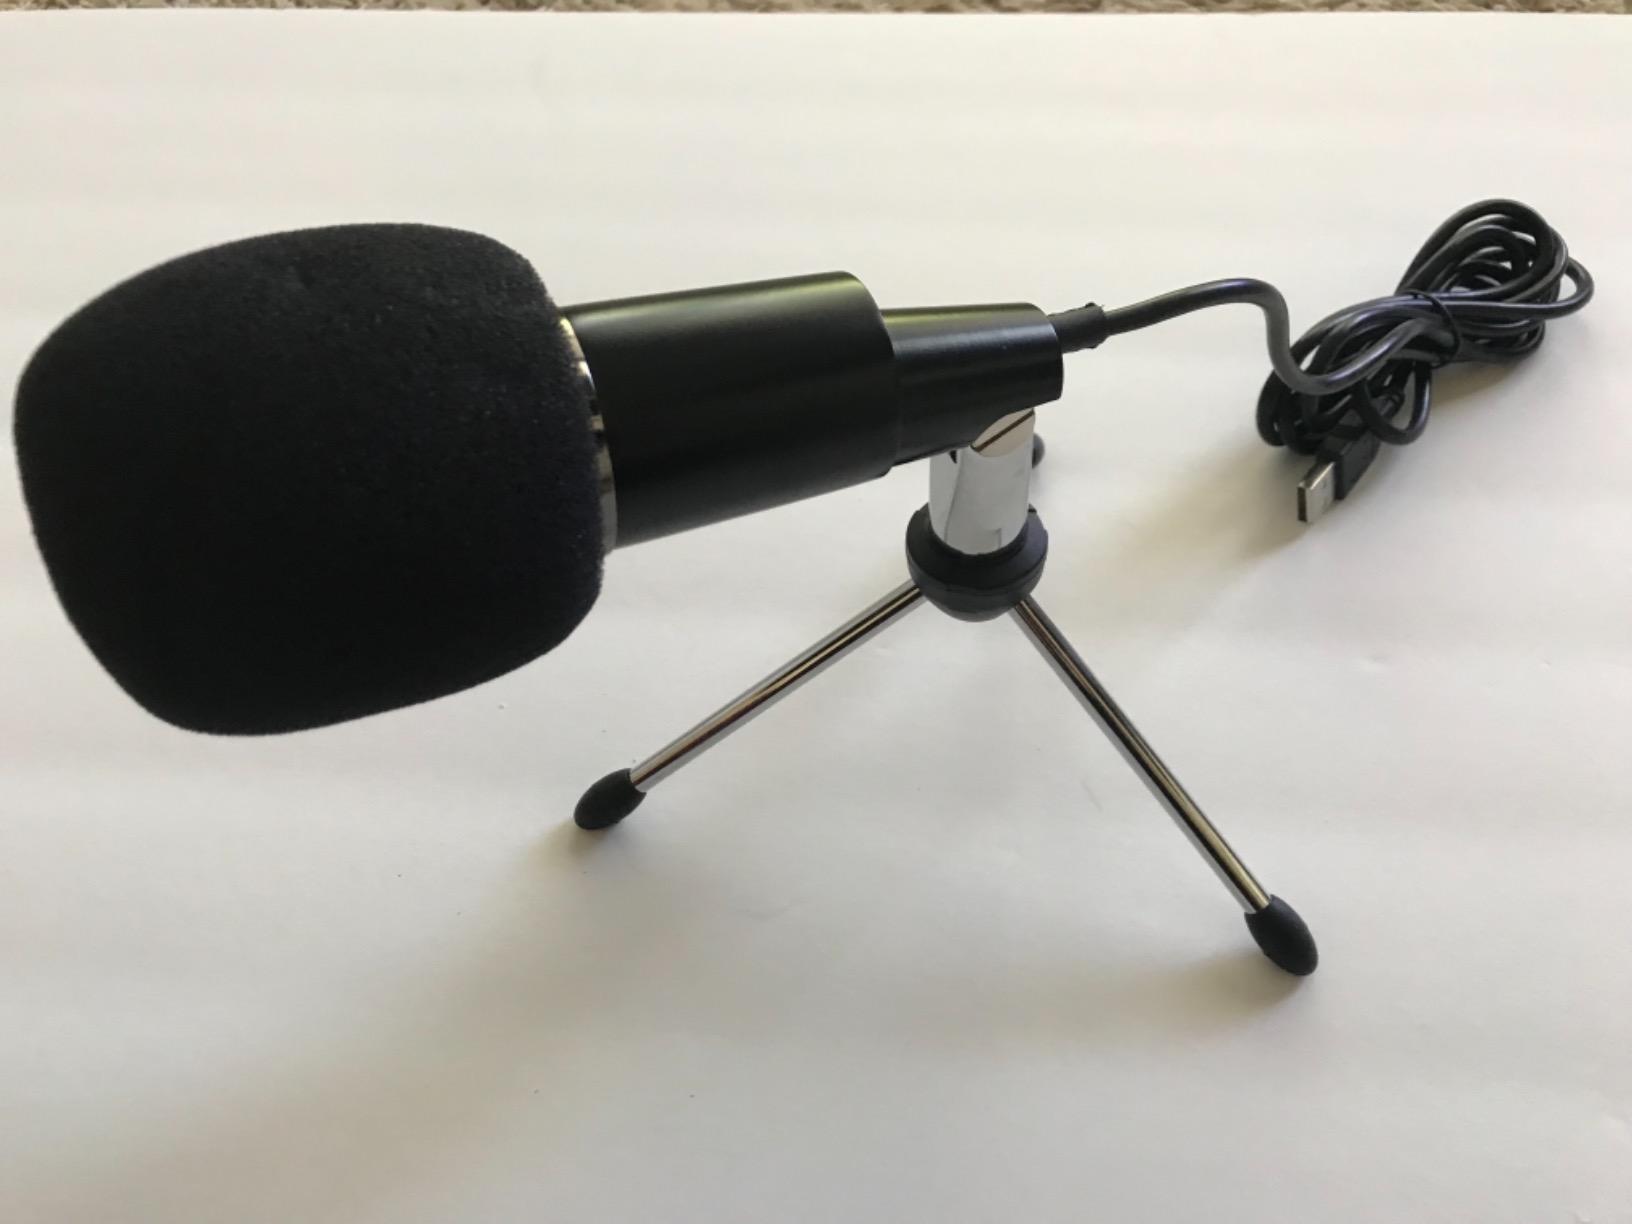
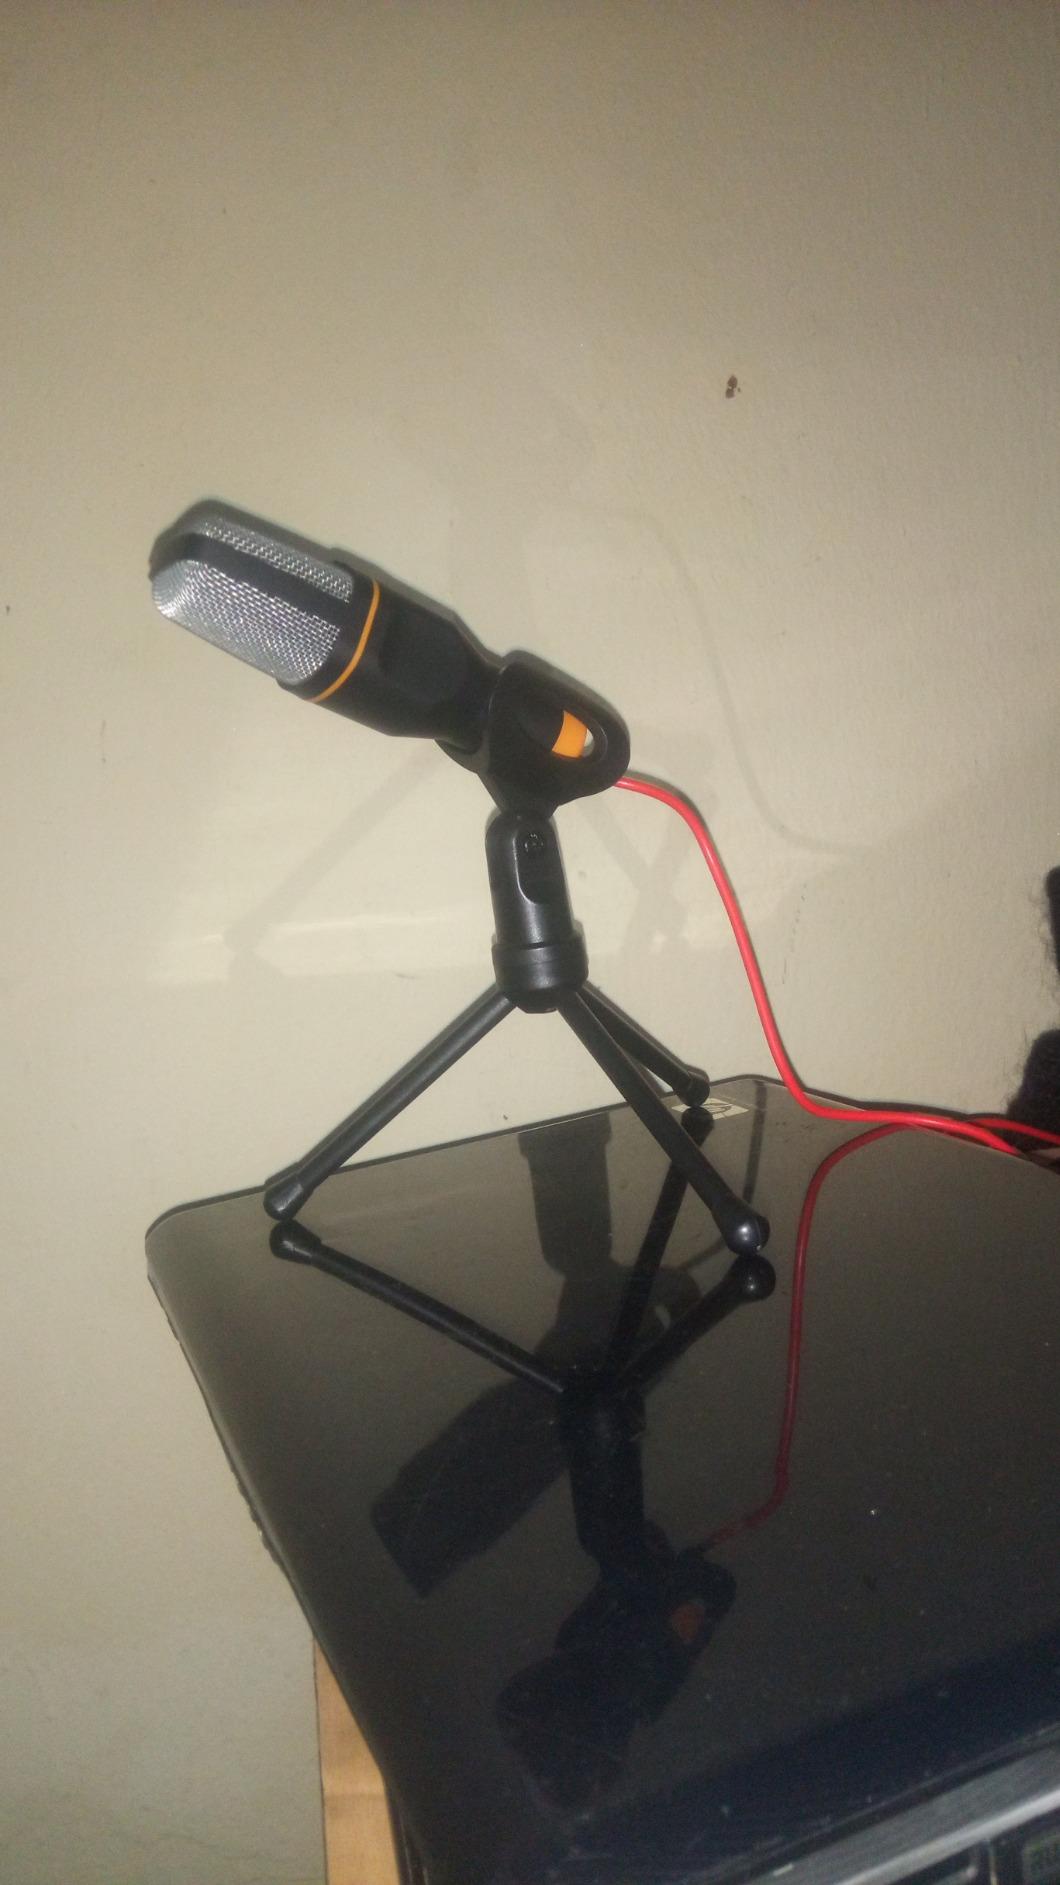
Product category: microphone
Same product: no